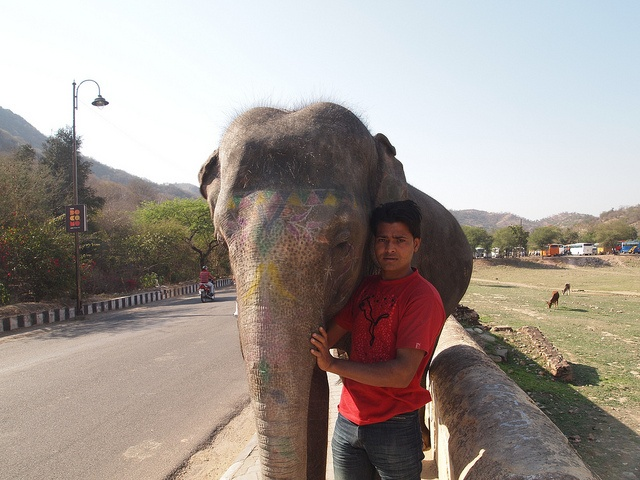
A man standing next to a giant gray elephant.
A man standing next to a painted elephant by the side of a road.
A man is very close to a painted elephant.
A man standing next to a street with an elephant next to him that has a painted face and trunk,
a man is standing next to an elephant beside a road